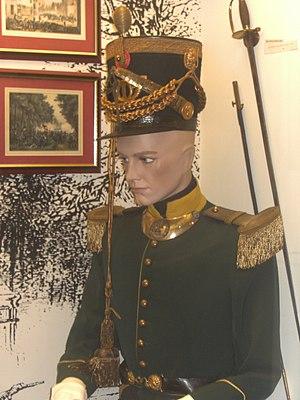
Uniforme d'officier de régiment de Chasseurs à pied belge, unité créé en 1831. Mannequin exposé dans le musée des Chasseurs à pied à Charleroi.
Le musée des Chasseurs à pied est situé dans la caserne Caporal Trésignies à Charleroi.